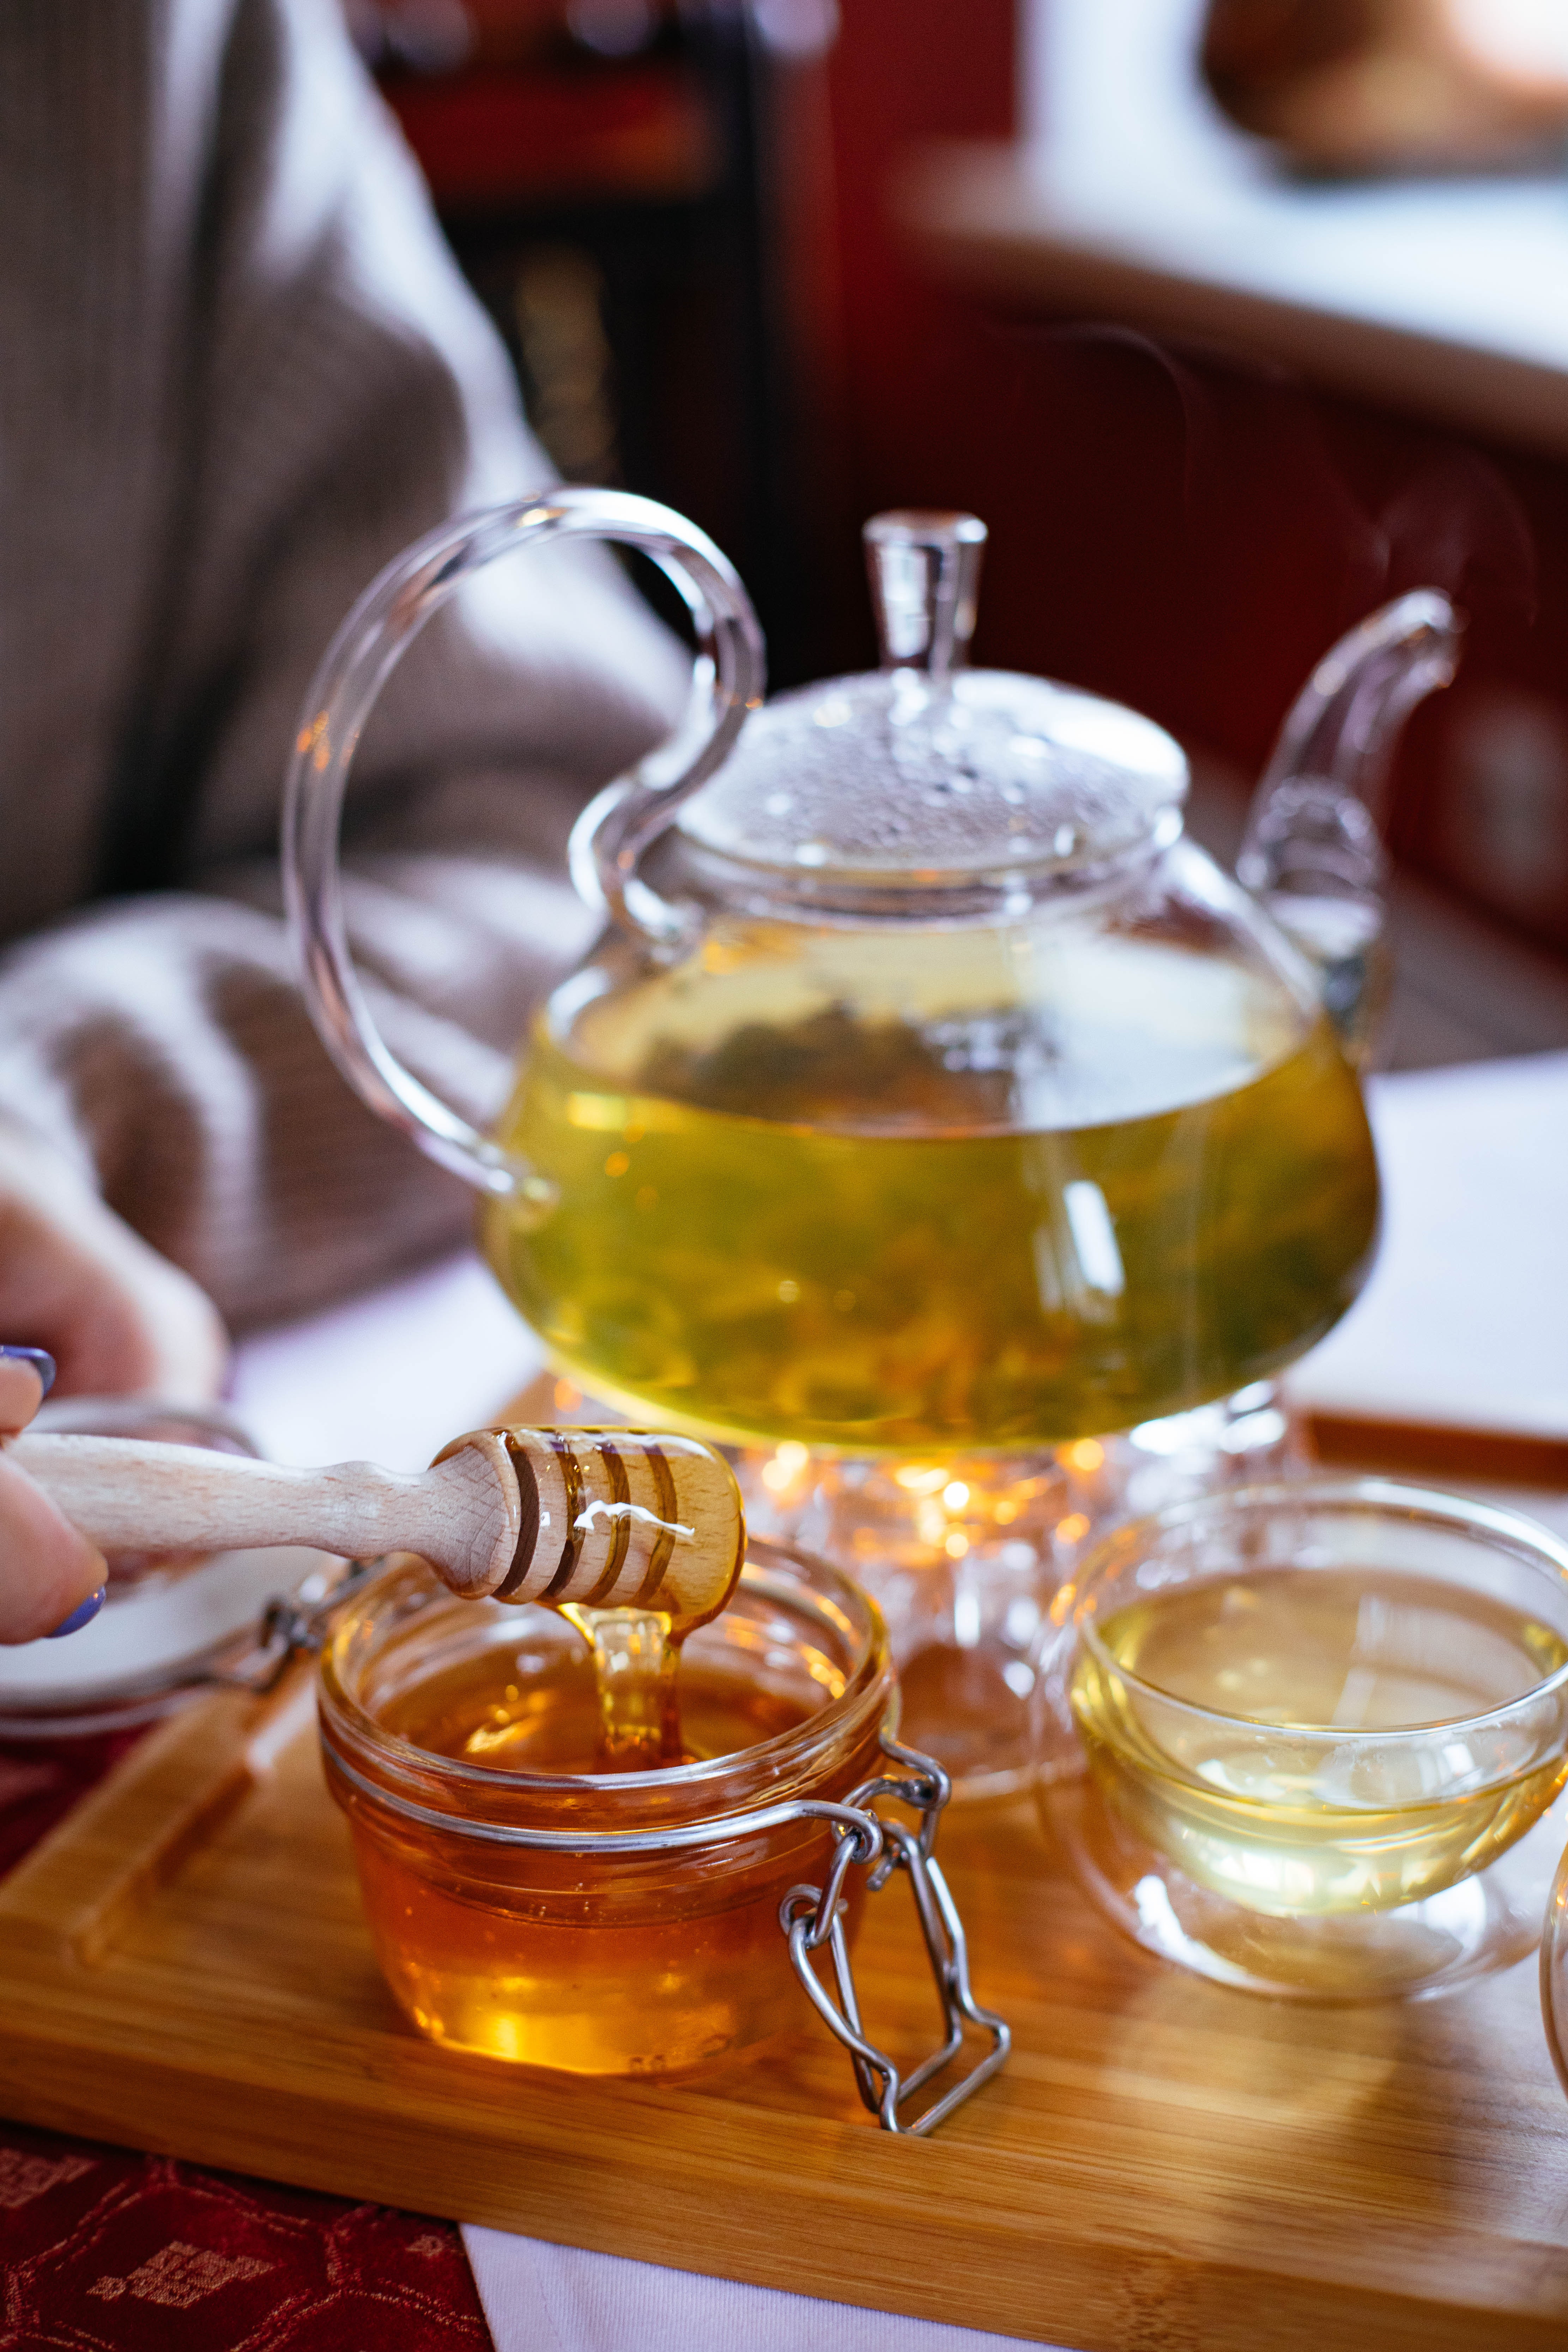
drink, chinese herb tea, roasted barley tea, distilled beverage, food, honey, liqueur, serveware, tea, barware, ingredient, still life